Anton Bacalbașa

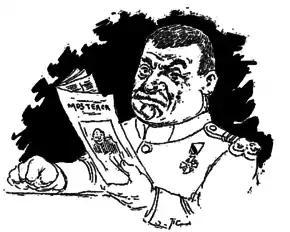
Moș Teacă reading about himself in the eponymous magazine—caricature by Constantin Jiquidi, February 1896

Toni was a noisy presence at "Adevărul", and for this reason did not get along with Beldiman. According to one account, he and Beldiman got into a war of nerves, interrupting each other's activities with the sound of bells—moving from standard handbells to heavy cowbells. Toni was later assigned to lead the "Adevărul Literar" cultural supplement, which gave him the opportunity to engage in major debates over literary theory. Călinescu describes enterprise as reflecting "the socialist spirit". When Caragiale lost his position as a civil servant and fell back on money earned with his restaurant, Toni attempted to stir an anti-government reaction among the general public. His publicity stunt, taken up by "Adevărul Literar", was a faux obituary, announcing that, if stripped of a salary, Caragiale was (as good as) dead.